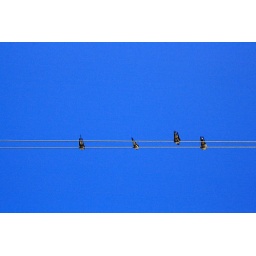
four little birds in blue